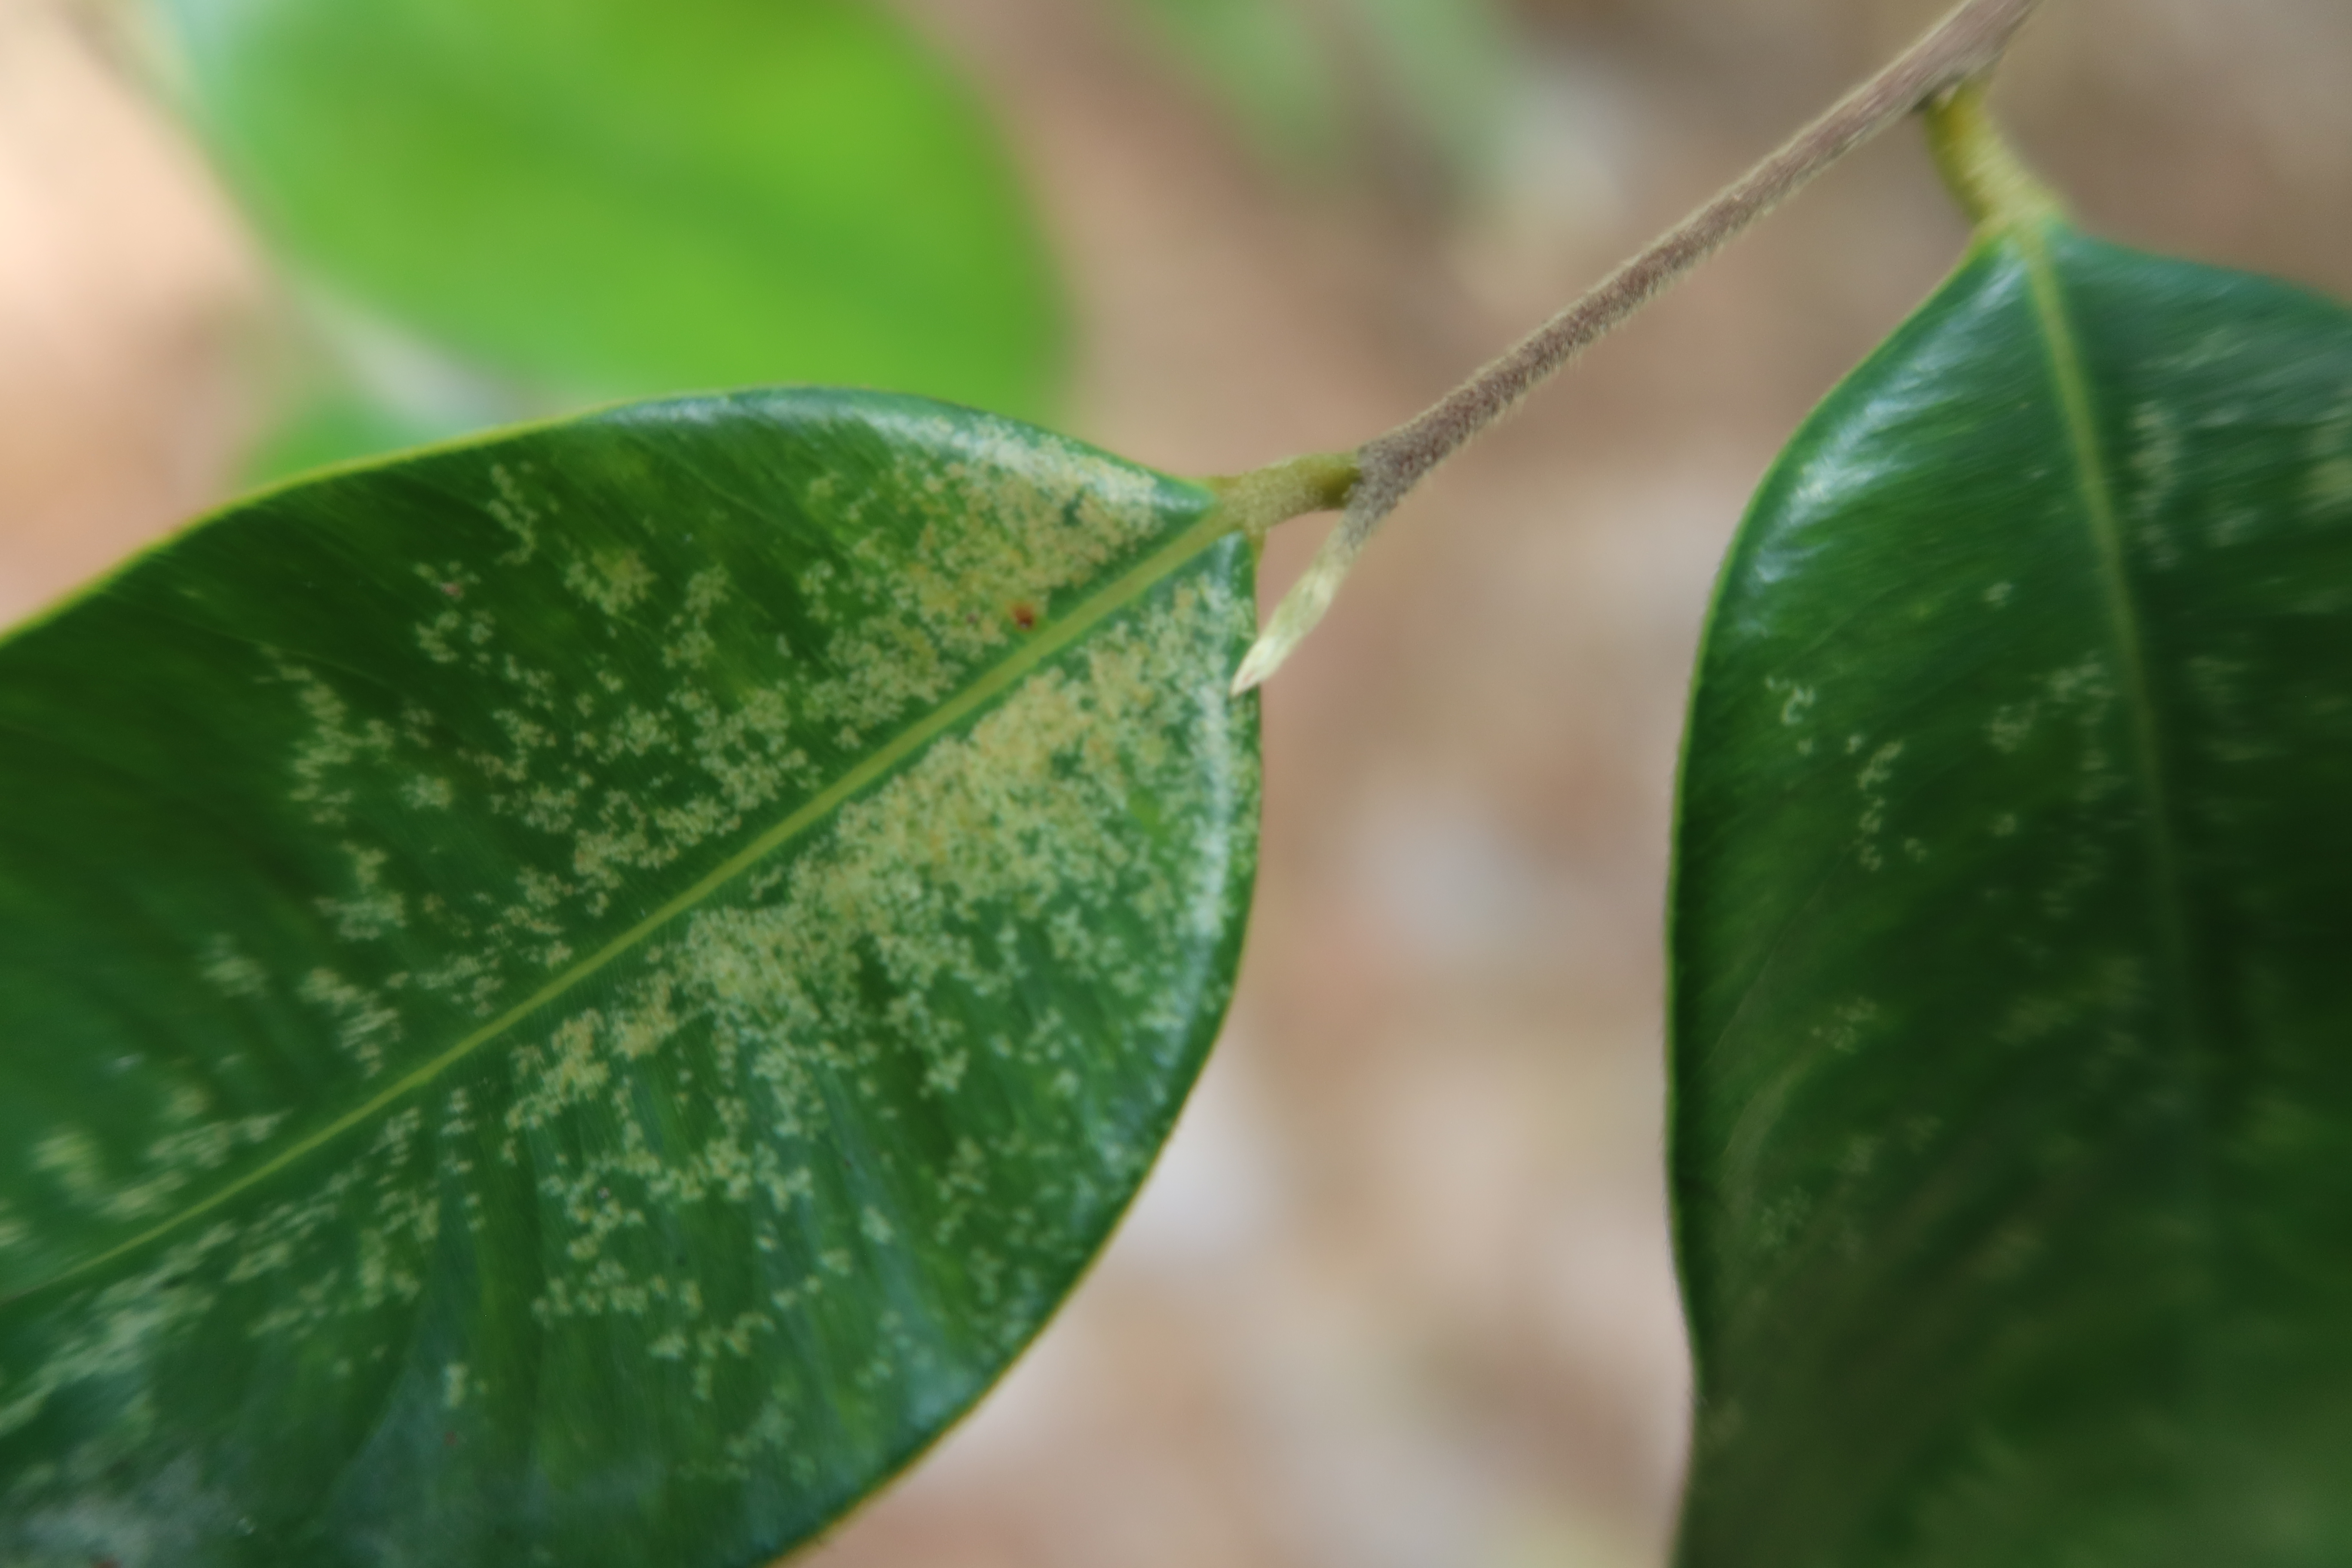
Label: Downy mildew